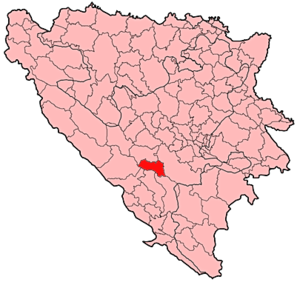
Jablanica est une ville et une municipalité de Bosnie-Herzégovine située dans le canton d'Herzégovine-Neretva et dans la Fédération de Bosnie-et-Herzégovine. Selon les premiers résultats du recensement bosnien de 2013, la ville intra muros compte 4 202 habitants et la municipalité 10 580.